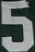
Number: 5